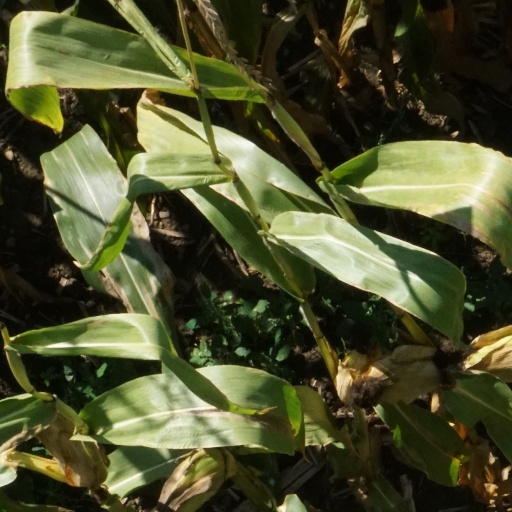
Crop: maize; corn